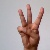
The image shows a hand gesture representing the letter 'W' in Indian Sign Language.